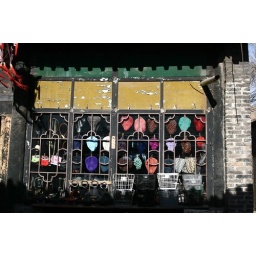
Bicycle seat cover store. Here the covers for the bike seats come in any shape and colour.